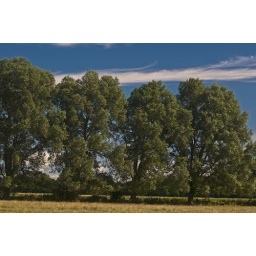
line of trees at throop against blue sky